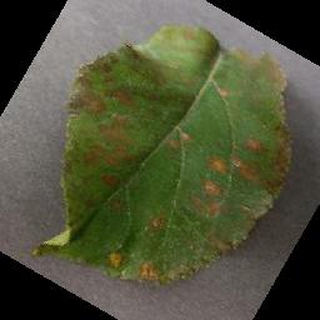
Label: apple_cedar_apple_rust